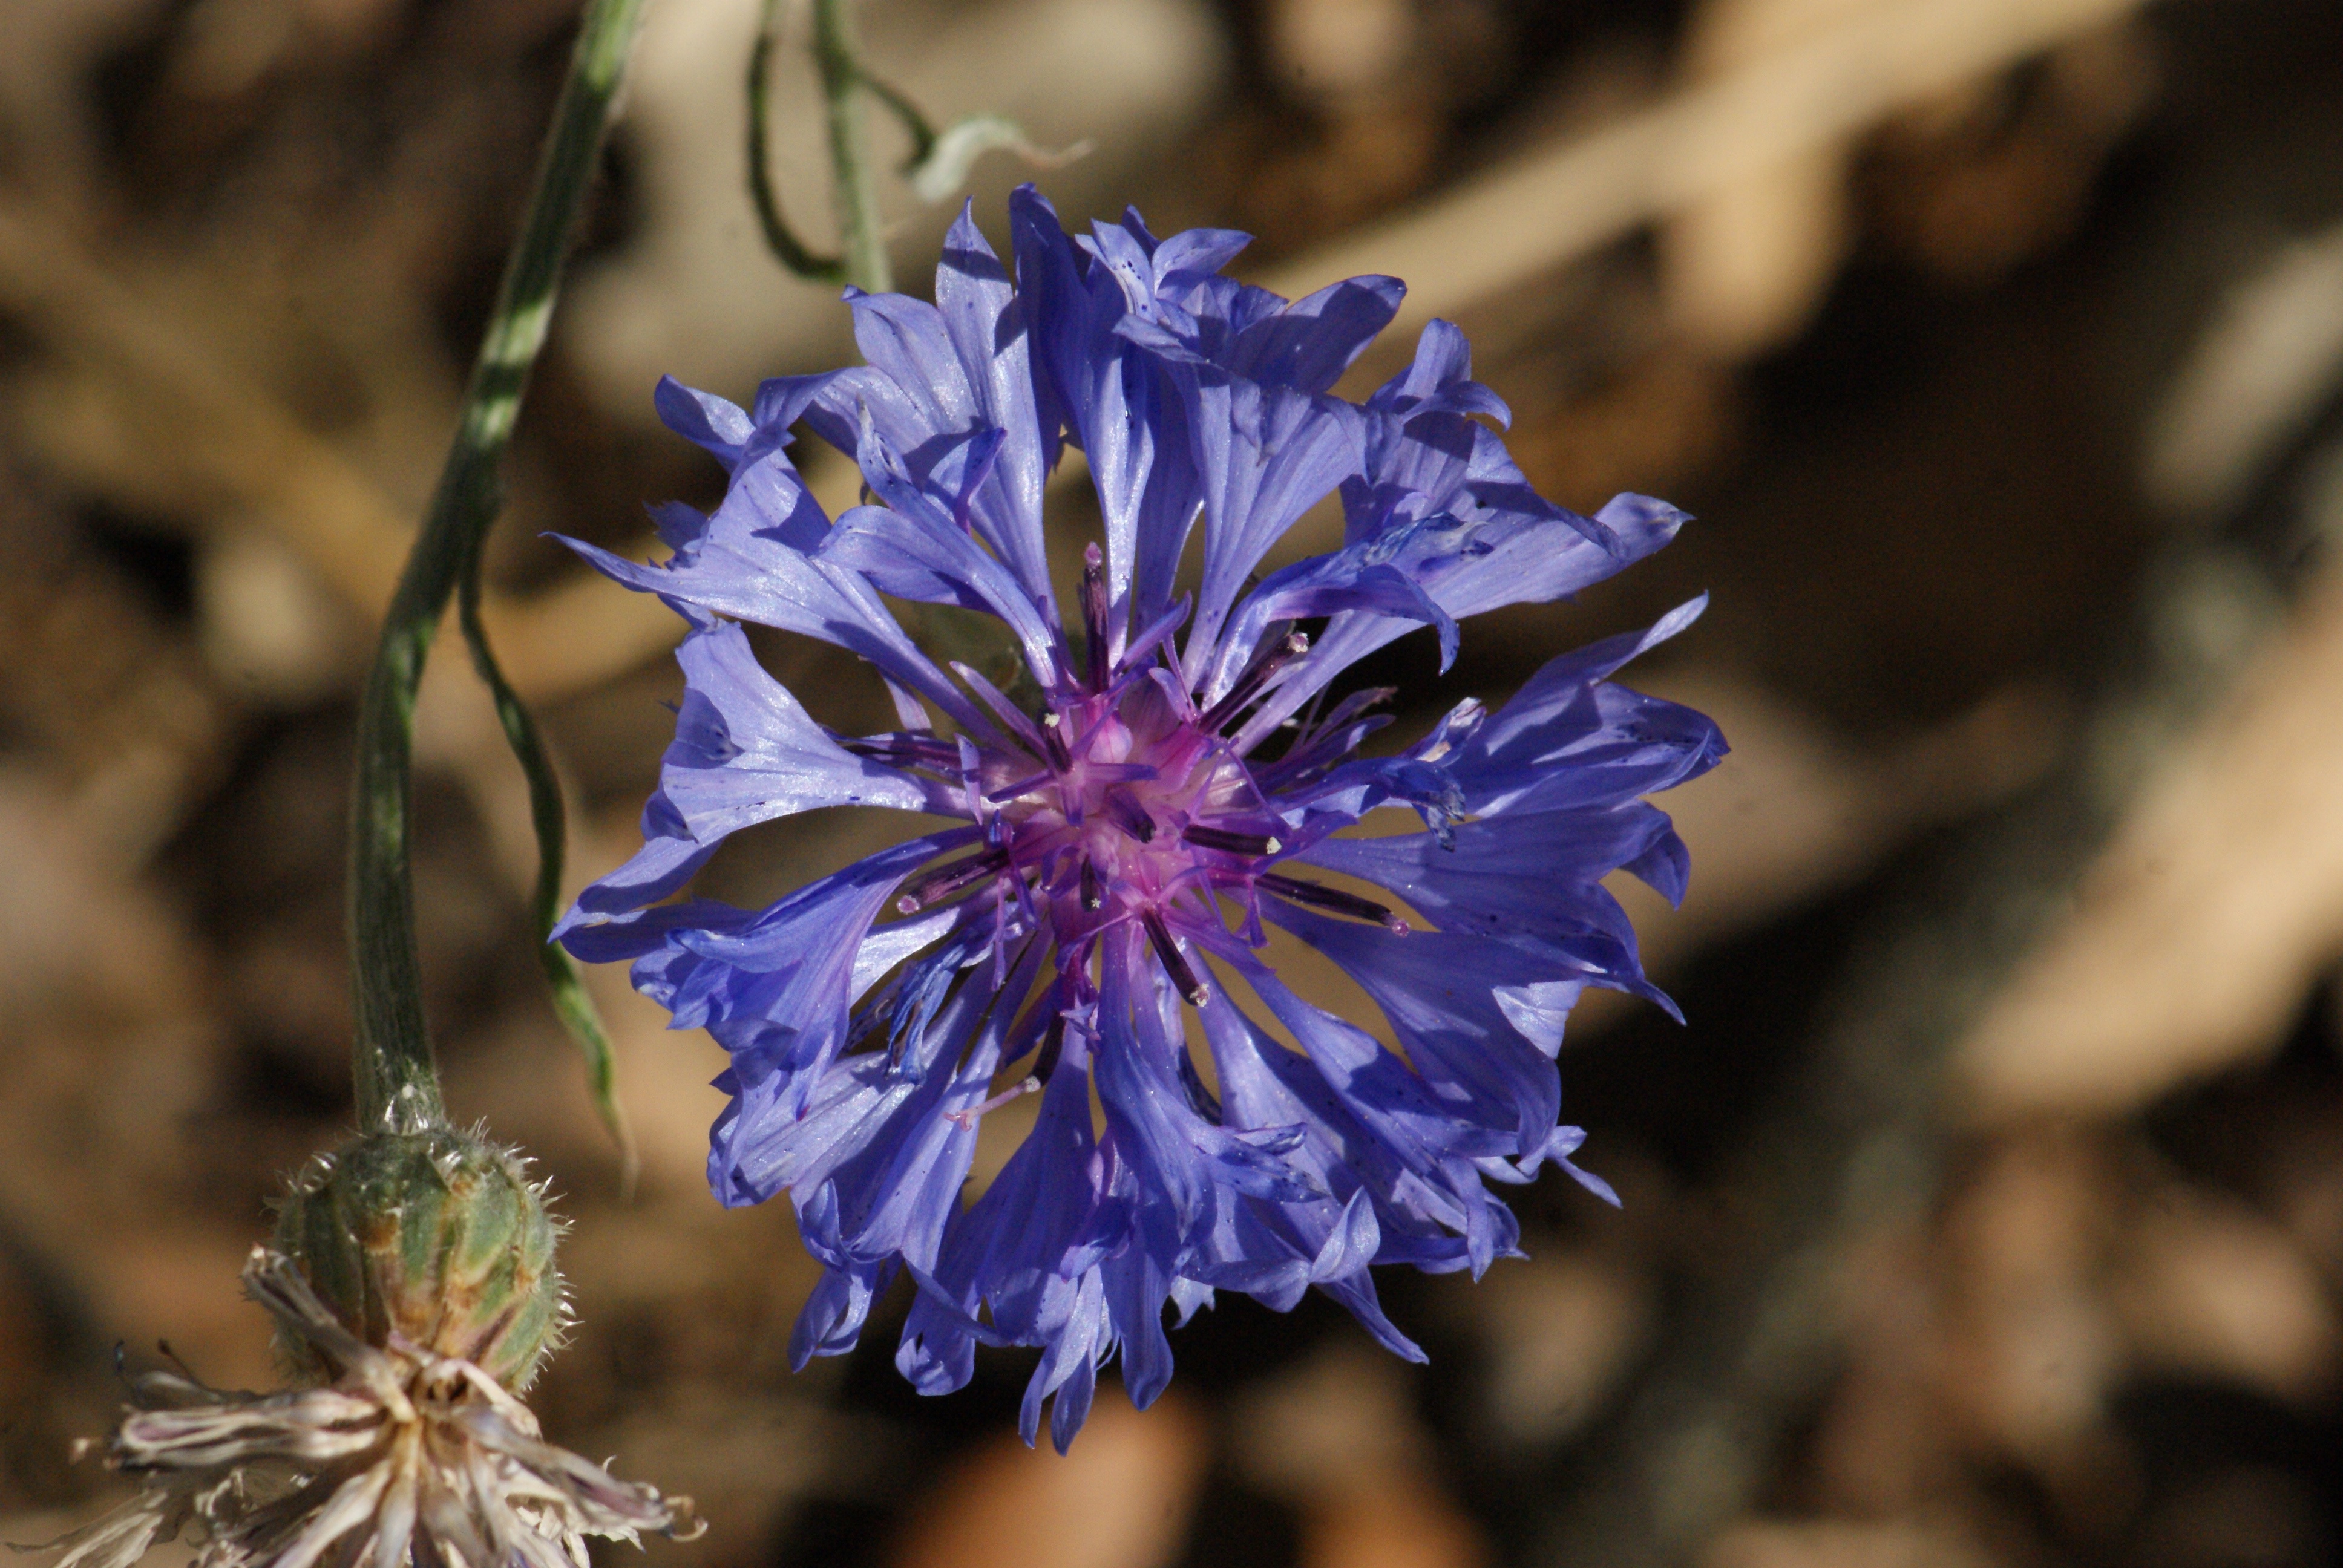
nature, blossom, plant, flower, petal, food, herb, produce, vegetable, botany, blue, flora, wildflower, close up, knapweed, macro photography, flowering plant, land plant